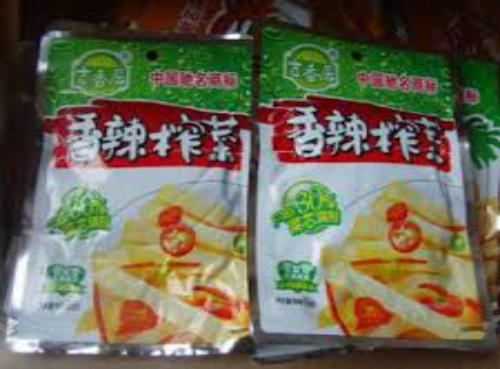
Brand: jixiangju
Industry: Food